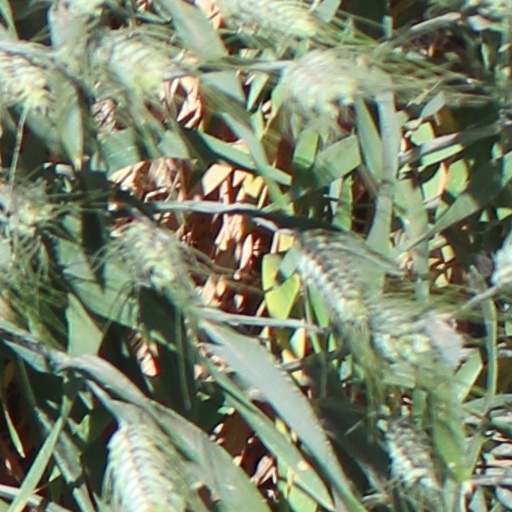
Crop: wheat